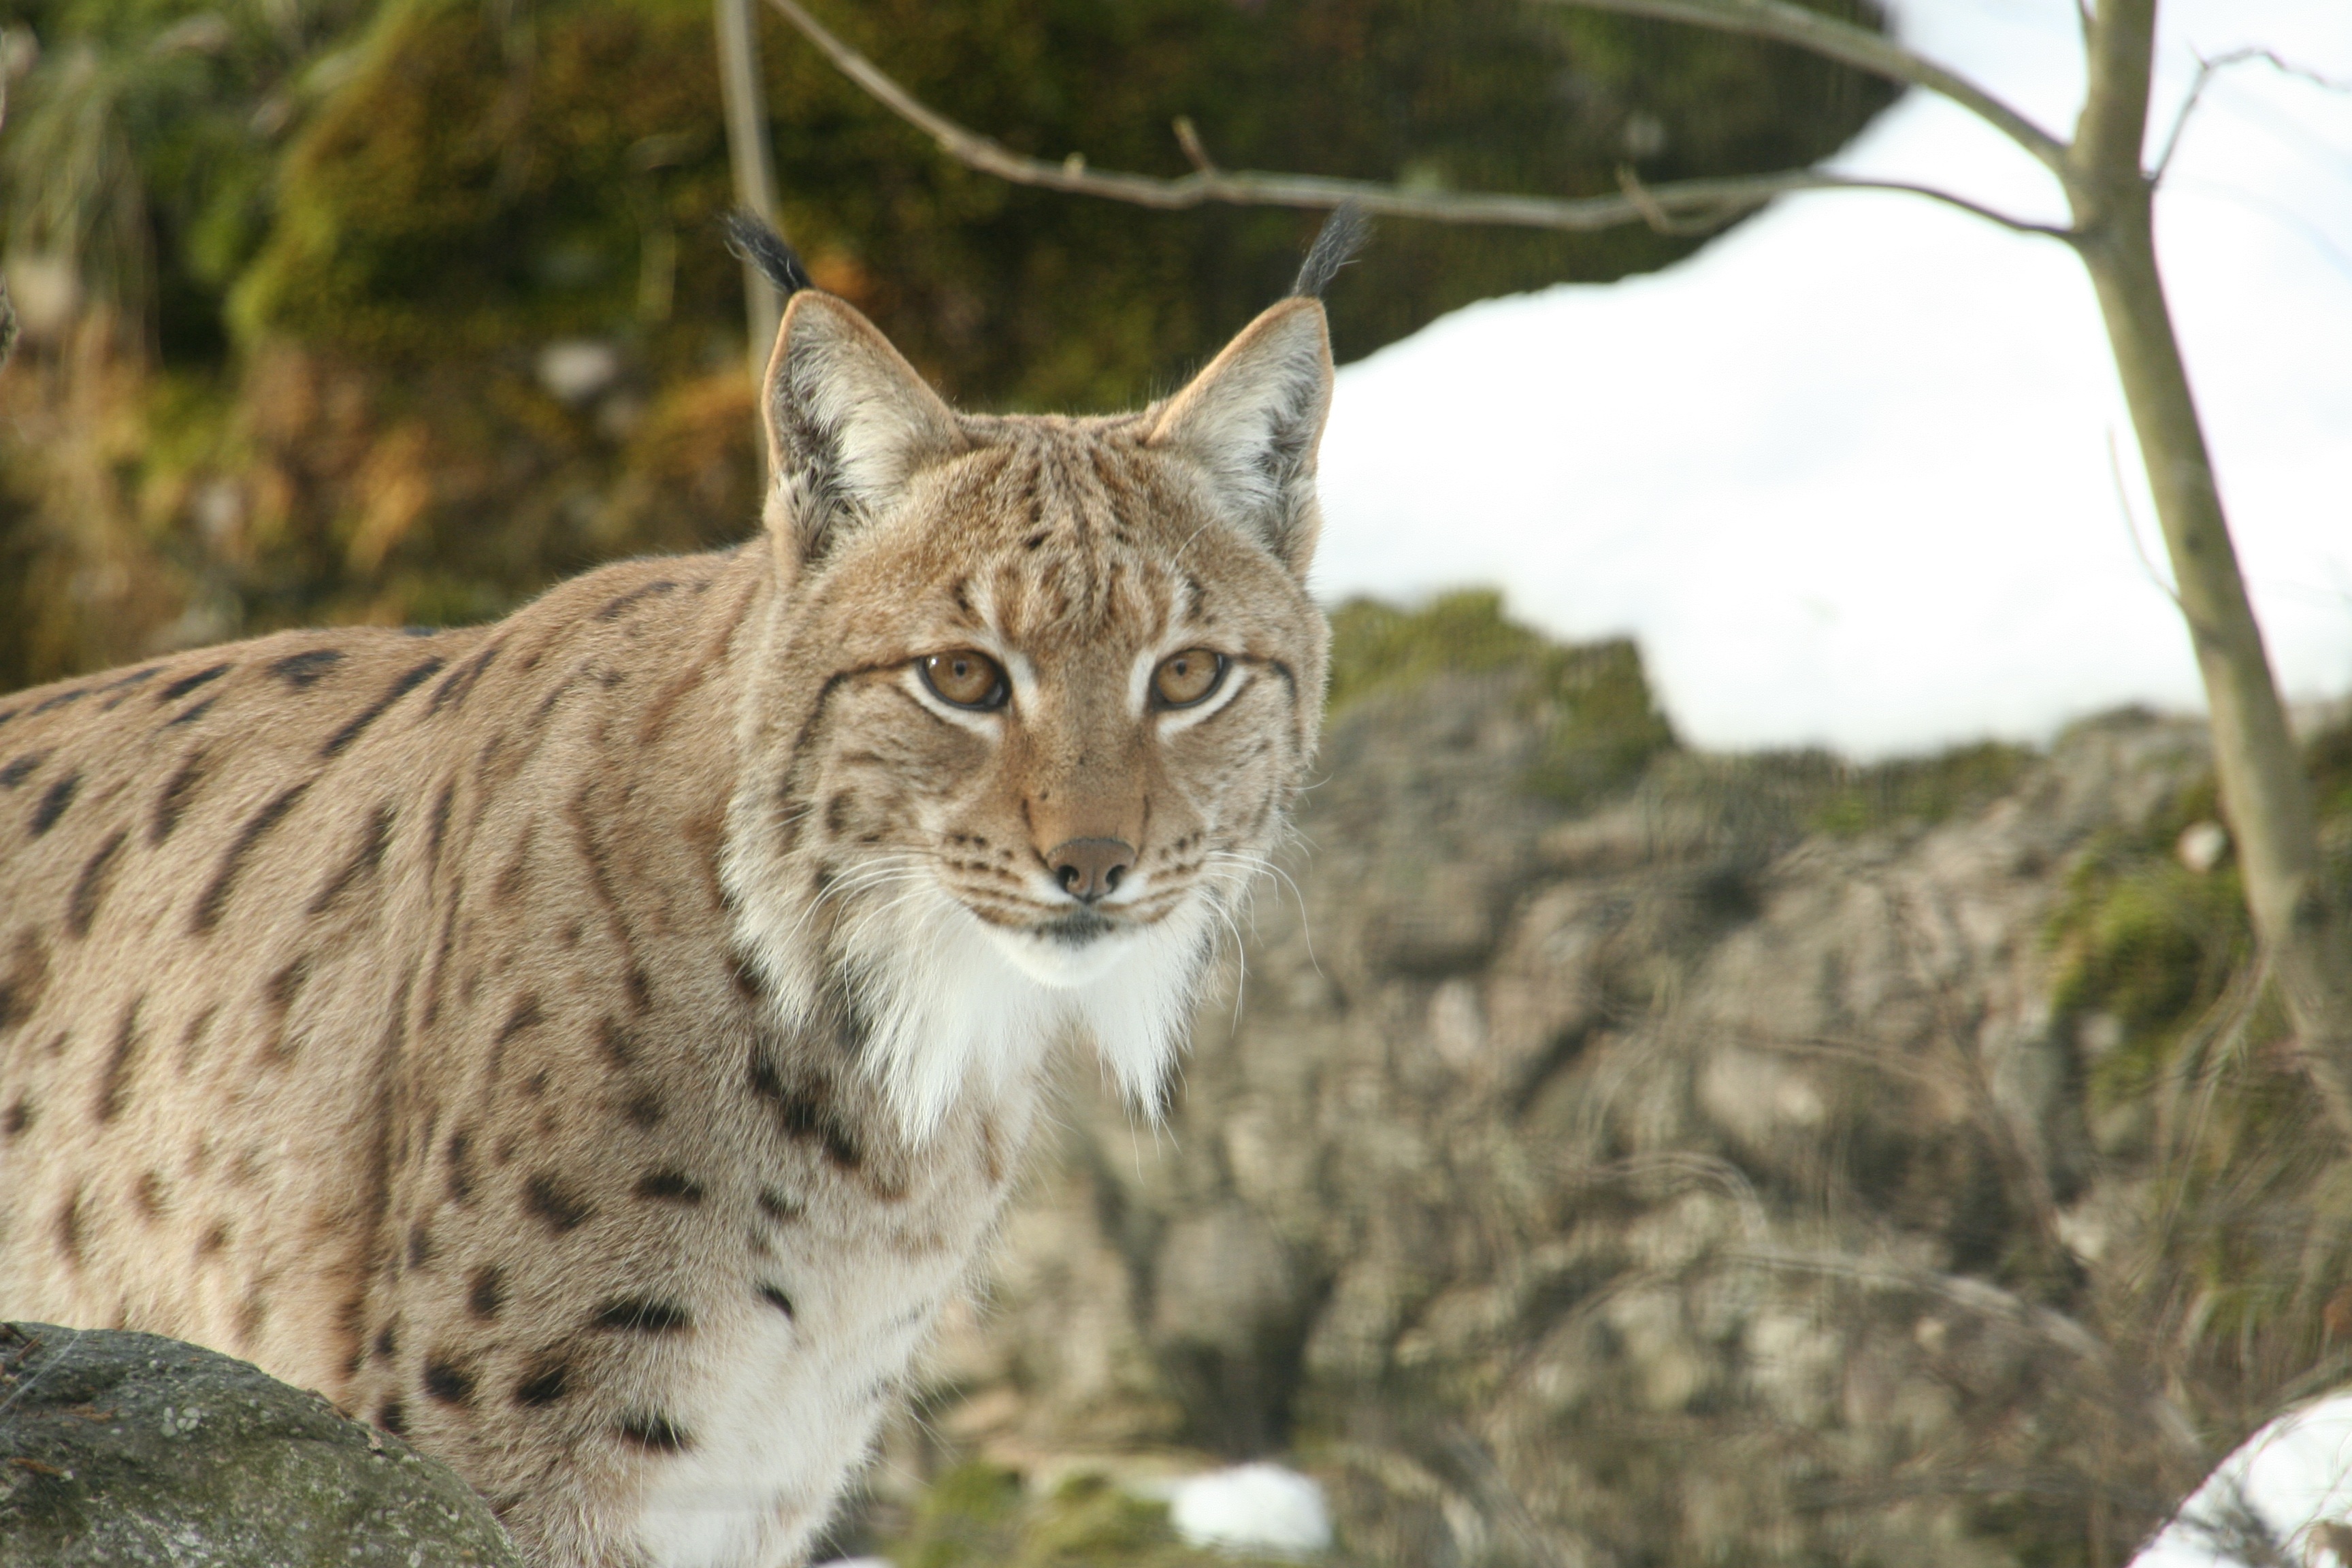
nature, wildlife, wild, zoo, fur, cat, mammal, predator, fauna, whiskers, mammals, vertebrate, lynx, wildcat, animal world, bobcat, wildlife park, wild cat, small to medium sized cats, cat like mammal, rusty spotted cat, red lynx